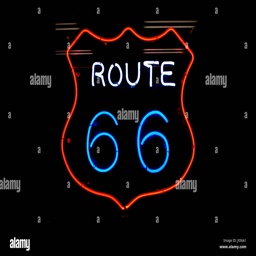
sigh with colors against a dark background